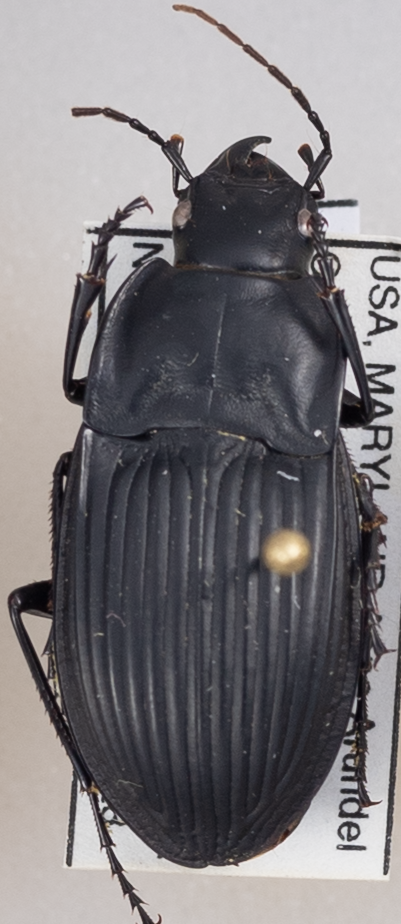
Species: Dicaelus dilatatus dilatatus
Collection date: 2018-08-23
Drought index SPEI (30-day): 0.24
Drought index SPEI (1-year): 0.63
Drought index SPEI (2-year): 0.1